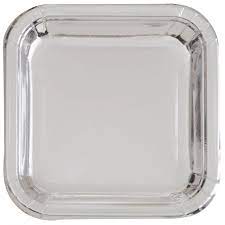
Waste category: metal